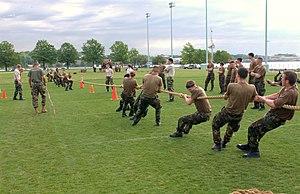
Le tir à la corde ou lutte à la corde ou souque à la corde est un sport qui oppose deux équipes dans une épreuve de force.